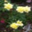
Label: rose